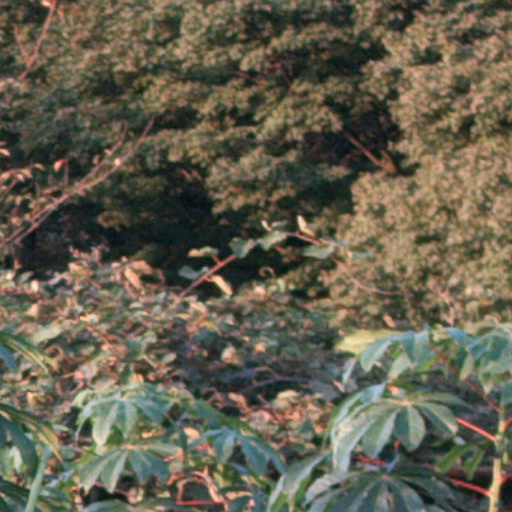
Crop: cassava